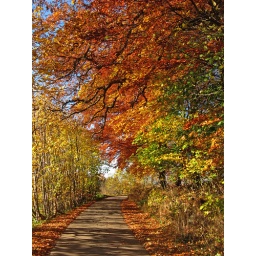
Small road in the forest